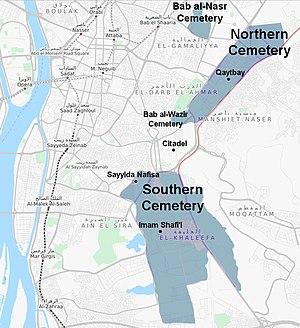
Carte de la nécropole (al-Qarafa) du Caire, ou Cité des morts, avec régions principales et monuments clés indiqués en anglais (en caractère gras).